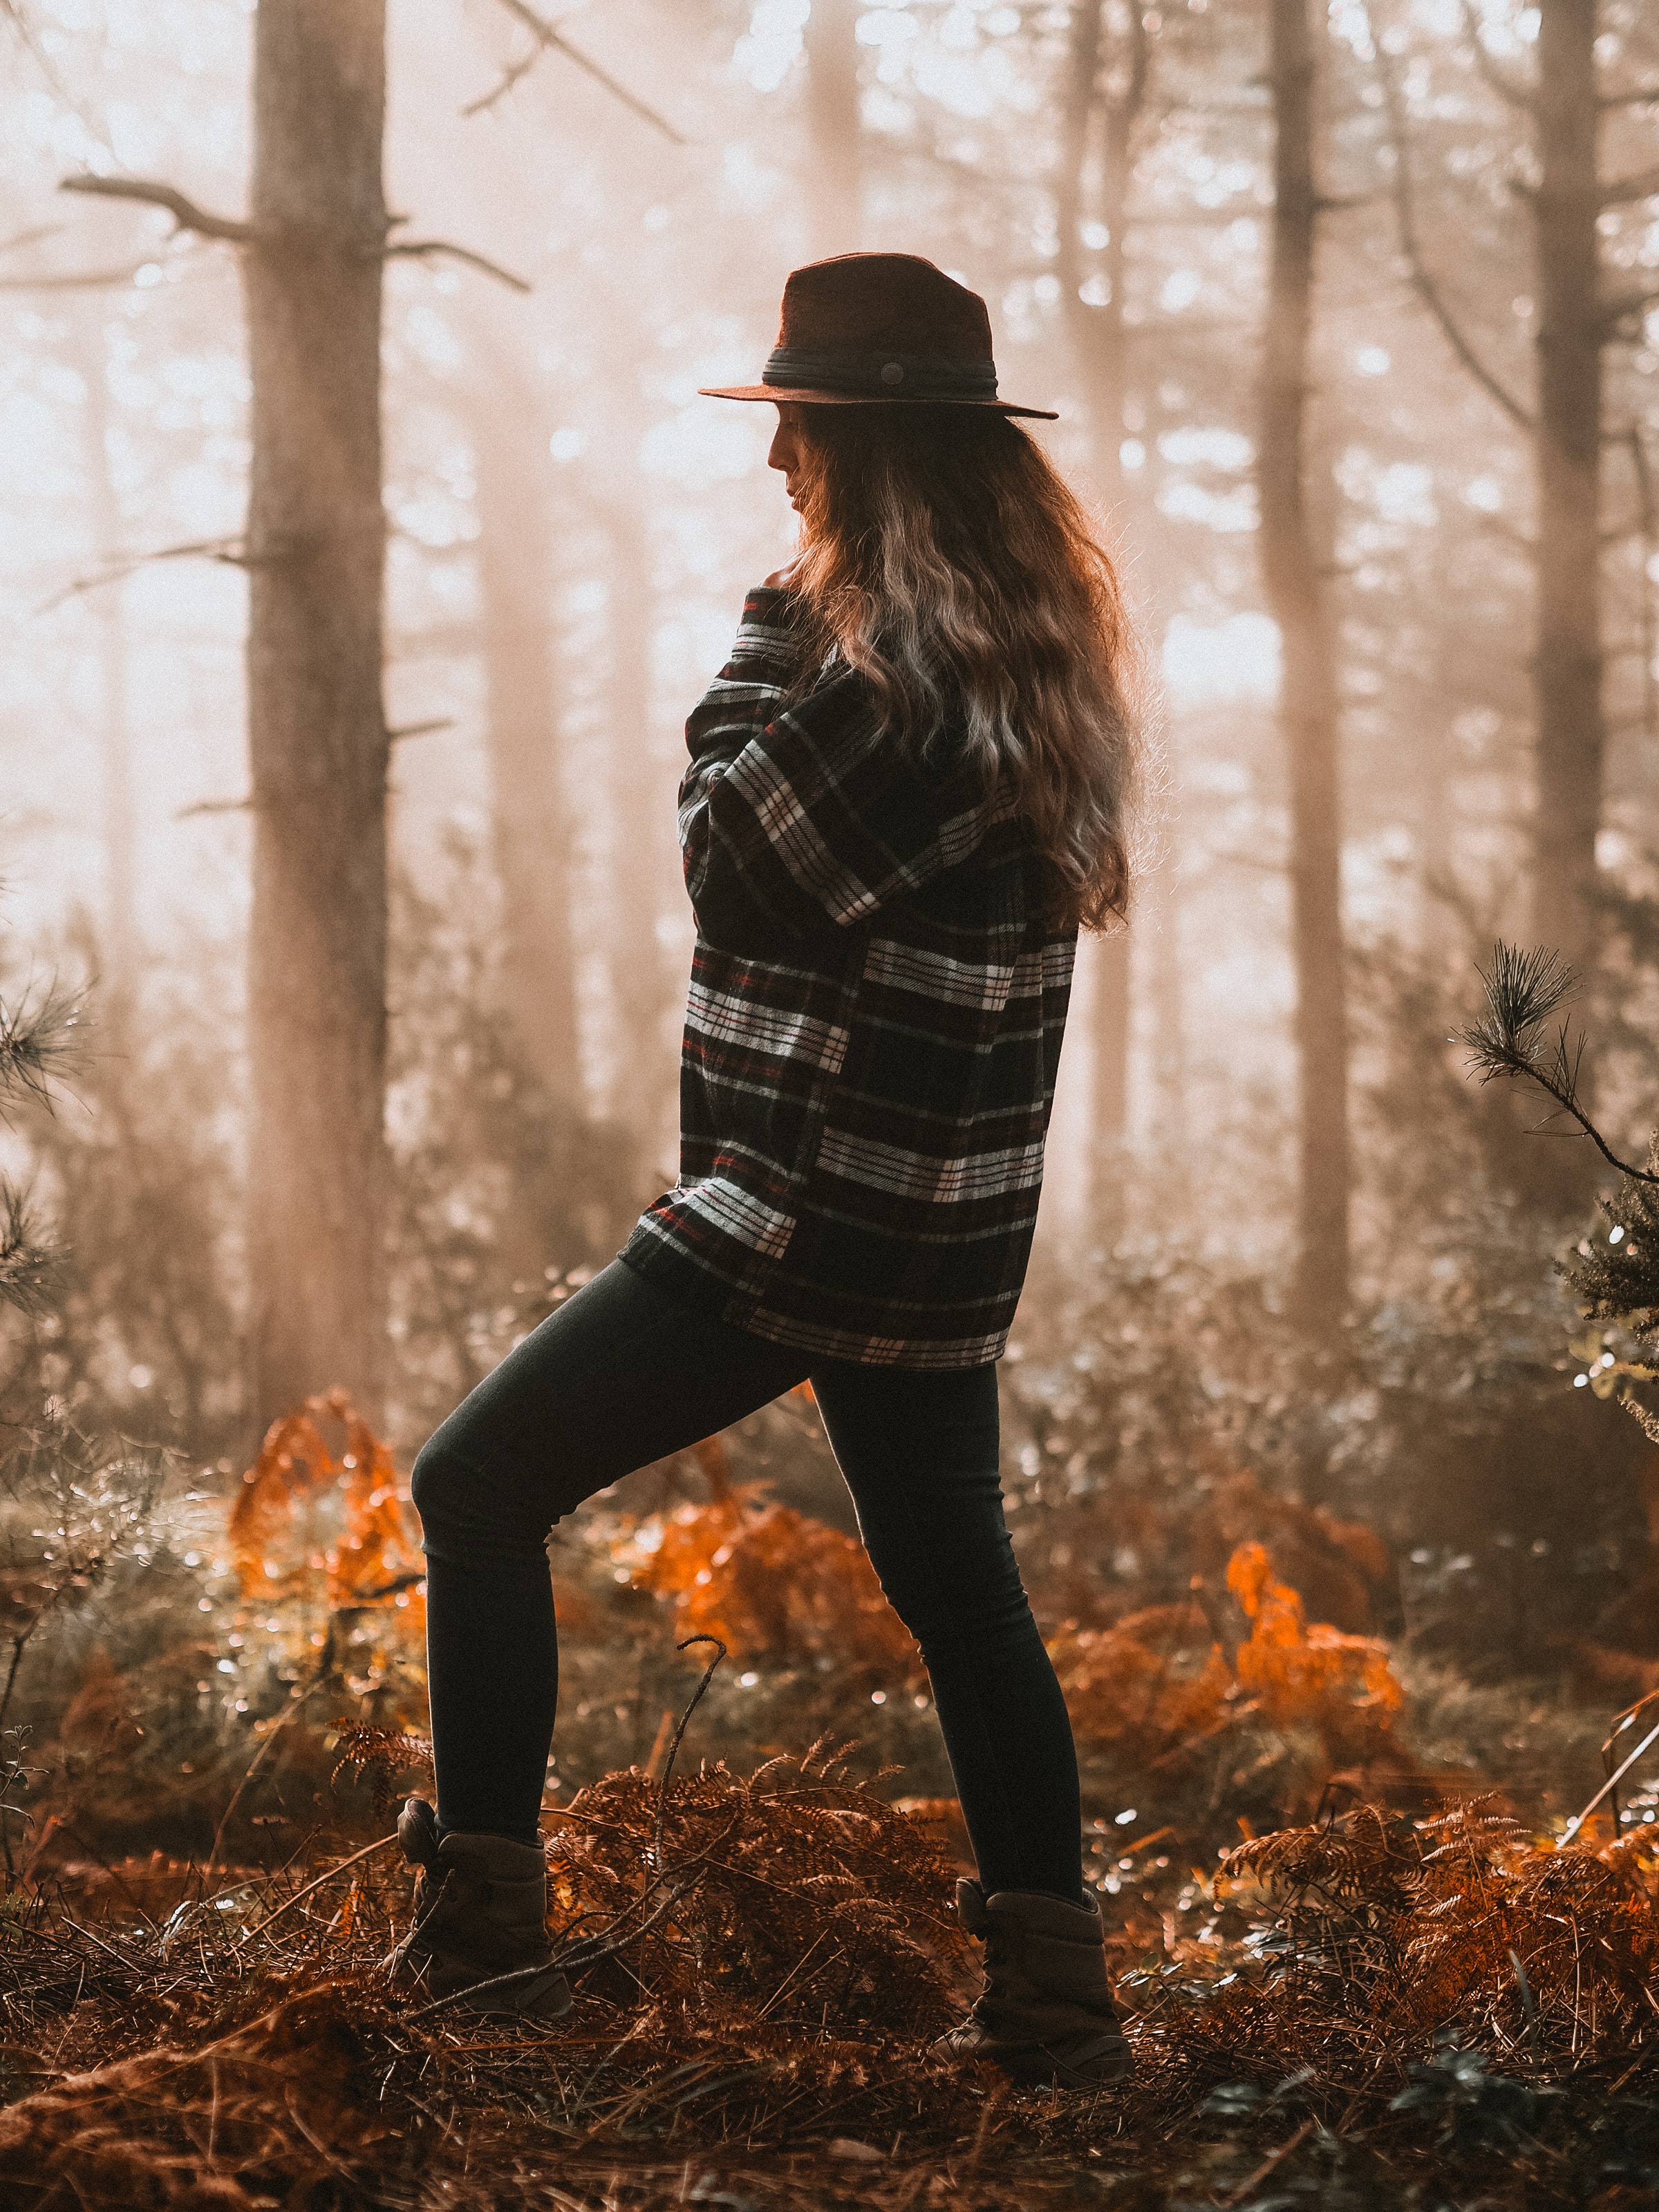
woman, plant, People in nature, flash photography, hat, wood, standing, sunlight, sun hat, tartan, natural landscape, grass, tree, waist, twig, long hair, forest, knee, human leg, blond, boot, red hair, brown hair, deciduous, plaid, winter, woodland, fur, cap, formal wear, old growth forest, soil, shadow, sitting, portrait photography, fashion model, Northern hardwood forest, backlighting, photo shoot, fashion accessory, autumn, cowboy hat, leather